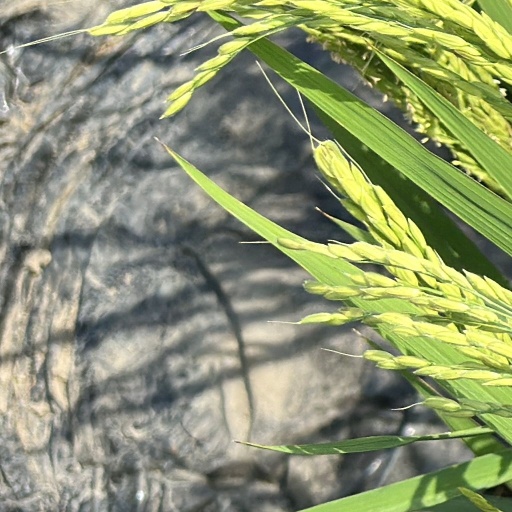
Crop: rice